Norman Tallentire

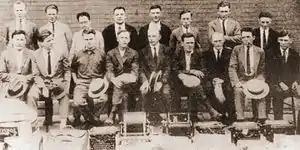
Some of those arrested in the 1922 Bridgman raid.

Norman Henderson Tallentire (October 10, 1886 – November 8, 1953) was a British-born Communist Party organizer in the United States.